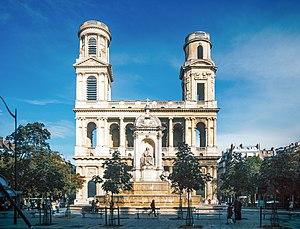
L'église Saint-Sulpice est une église paroissiale catholique située dans le quartier de l'Odéon, dans le 6ᵉ arrondissement de Paris.
Louise-Élisabeth d’Orléans, dite Mademoiselle de Montpensier, née le 11 décembre 1709 à Versailles et morte le 16 juin 1742 à Paris, est reine consort d'Espagne en 1724.
Jean-Jacques Olier de Verneuil, dit aussi « Monsieur Olier », était un mystique et un prêtre français.